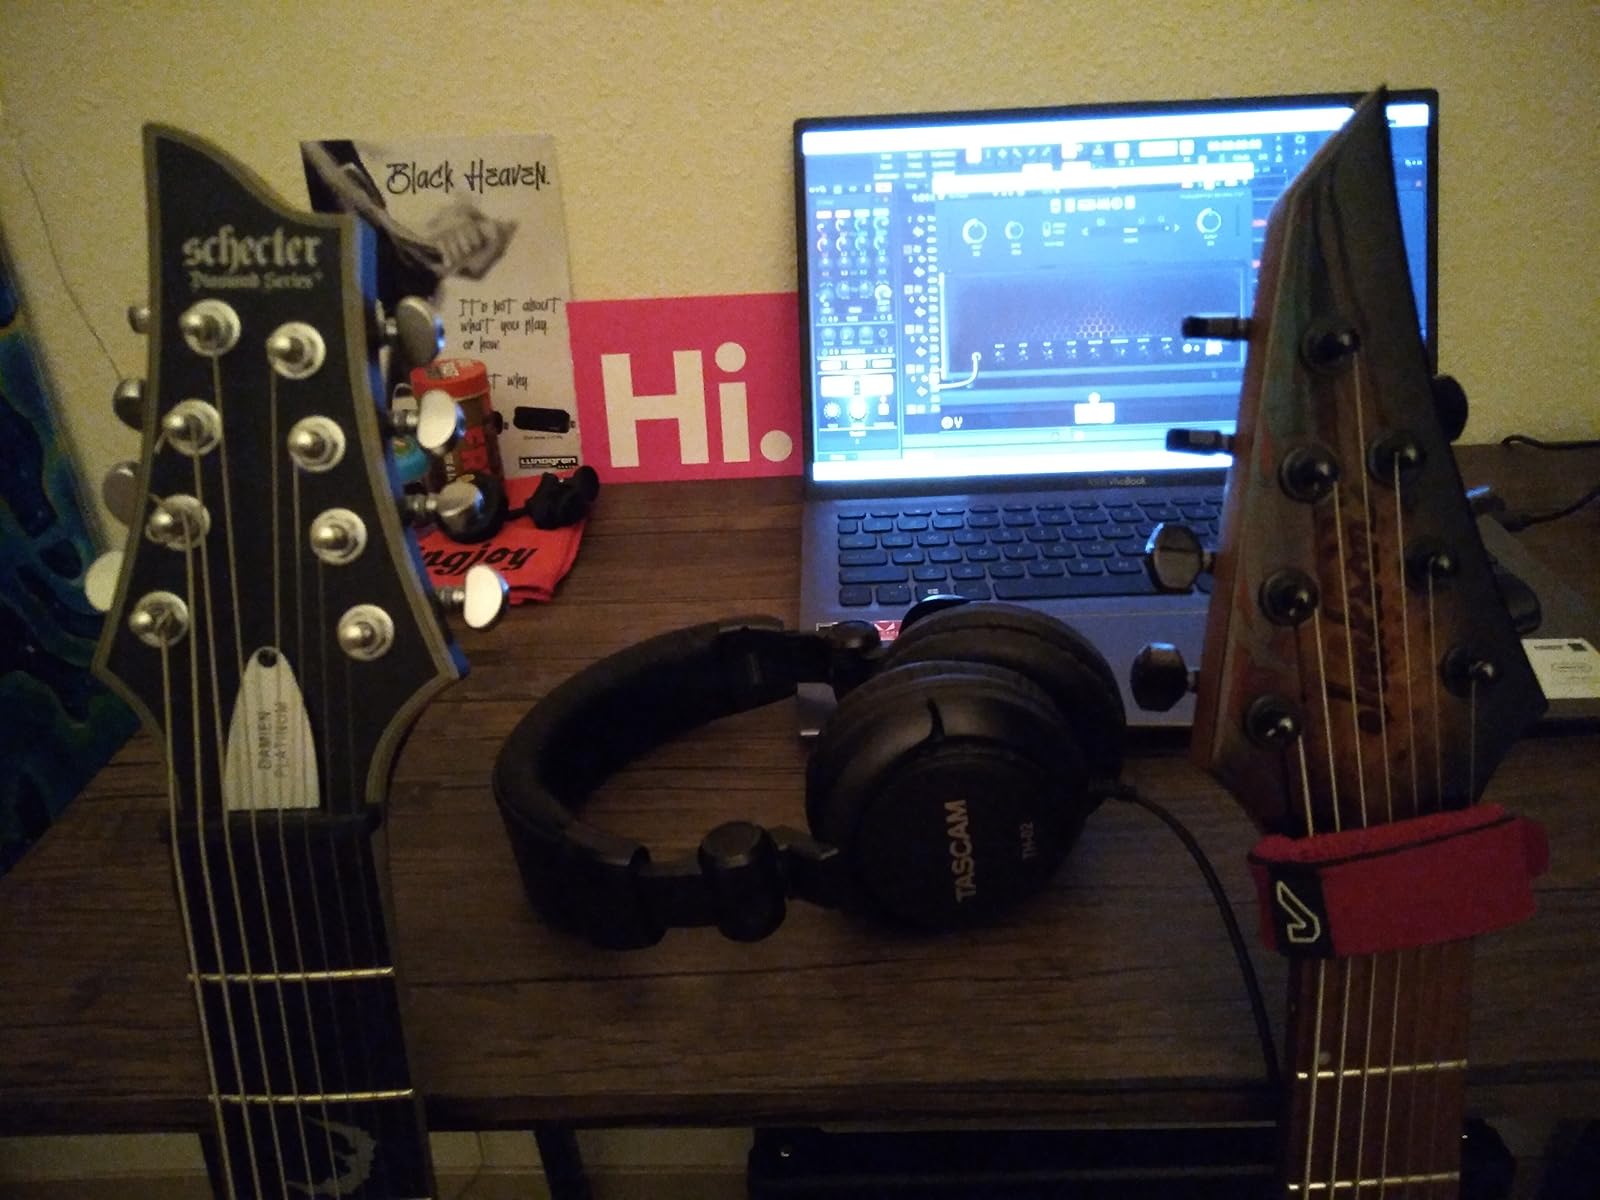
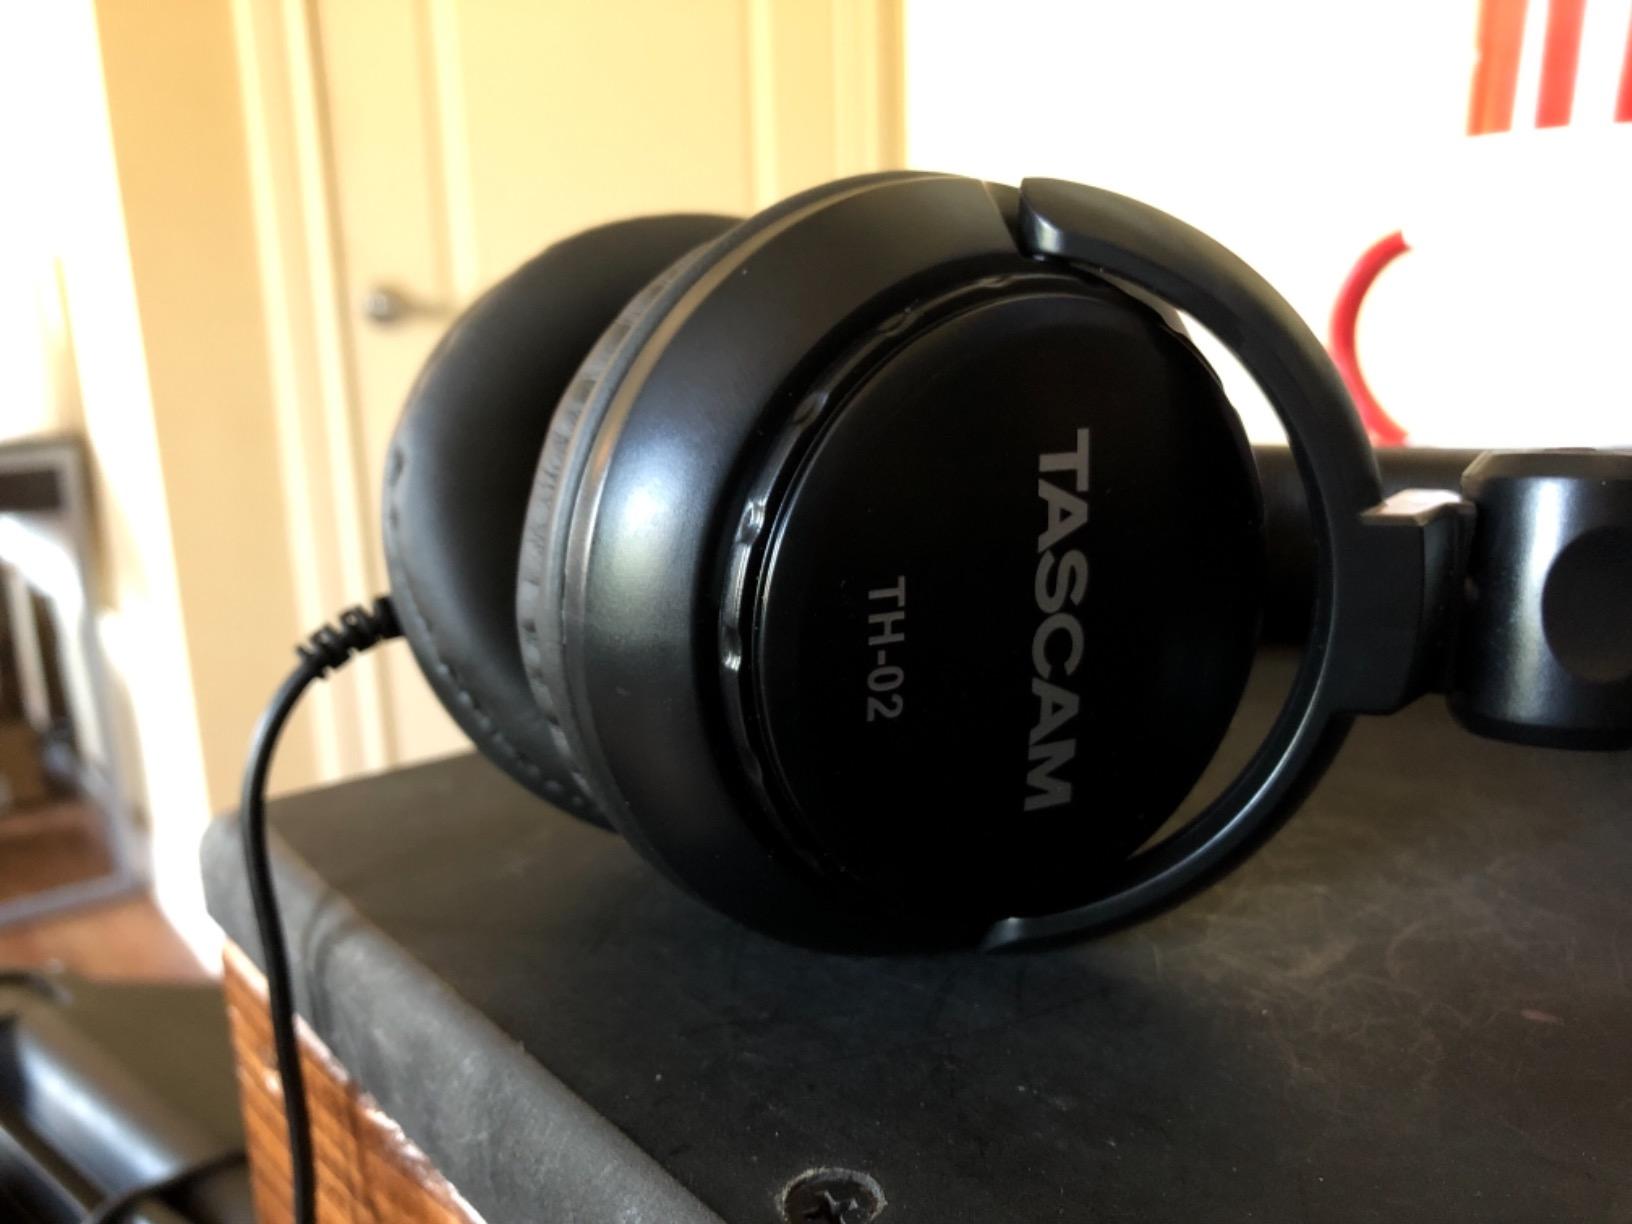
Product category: headphones
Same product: yes